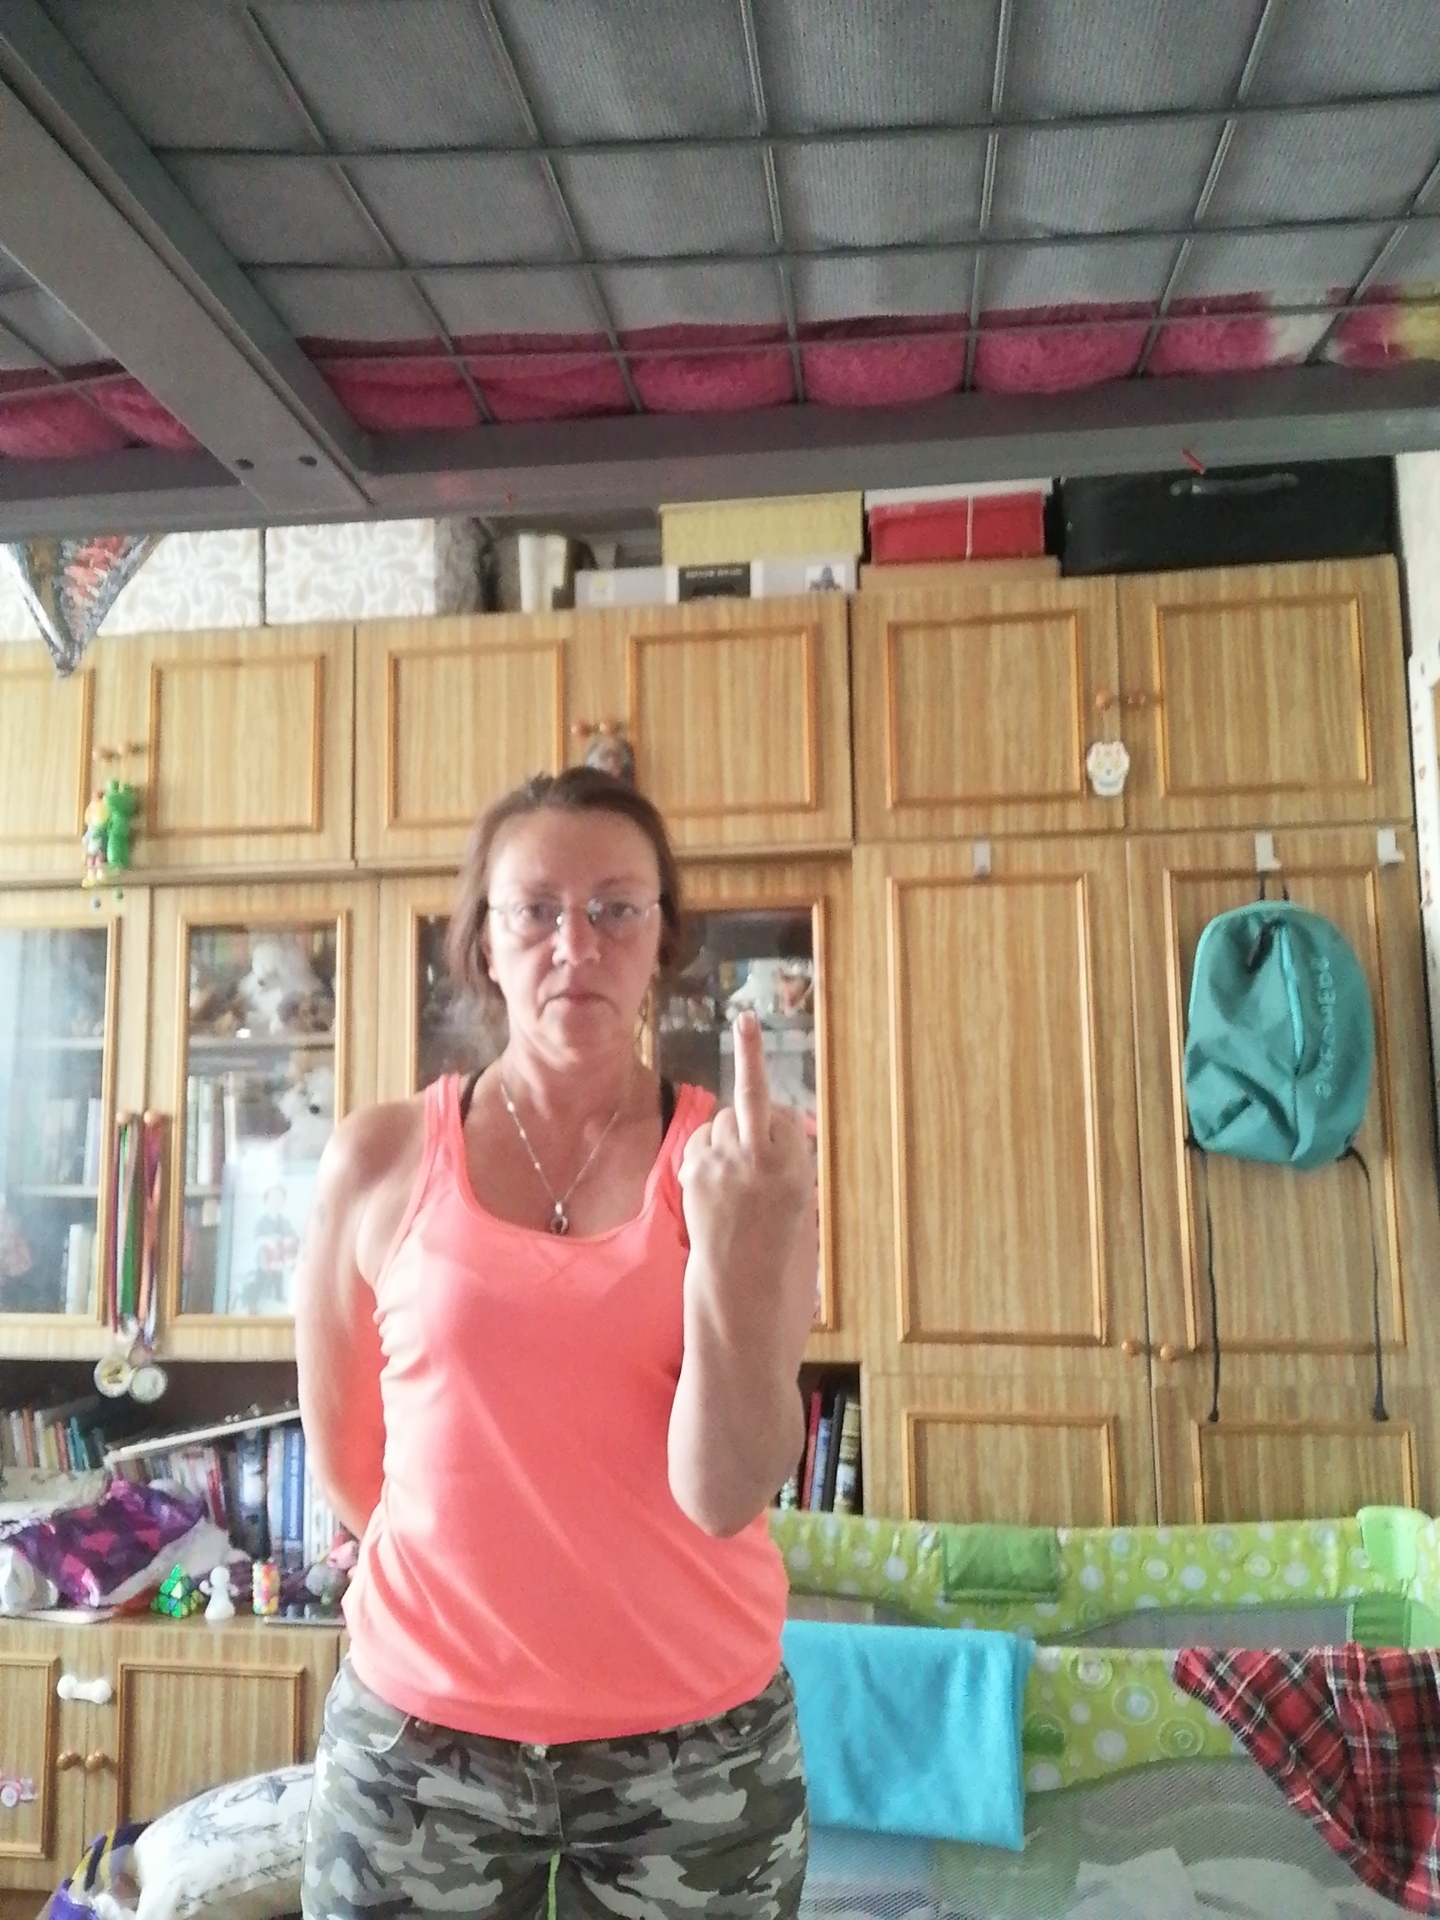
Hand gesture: middle_finger